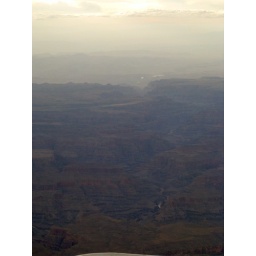
This was much more stunning in real life. I had this zoomed, and this was taken through the airplane windows and haze.